Krzysztof Wodiczko

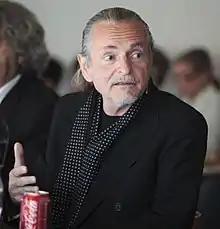
Wodiczko in 2009

Krzysztof Wodiczko (born April 16, 1943) is a Polish artist known for his large-scale slide and video projections on architectural facades and monuments. He has realized more than 80 such public projections in Australia, Austria, Canada, England, Germany, Holland, Ireland, Israel, Italy, Japan, Mexico, Poland, Spain, Switzerland, and the United States.